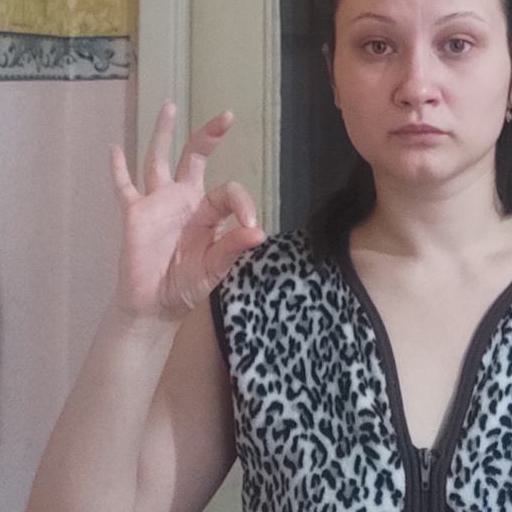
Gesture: ok